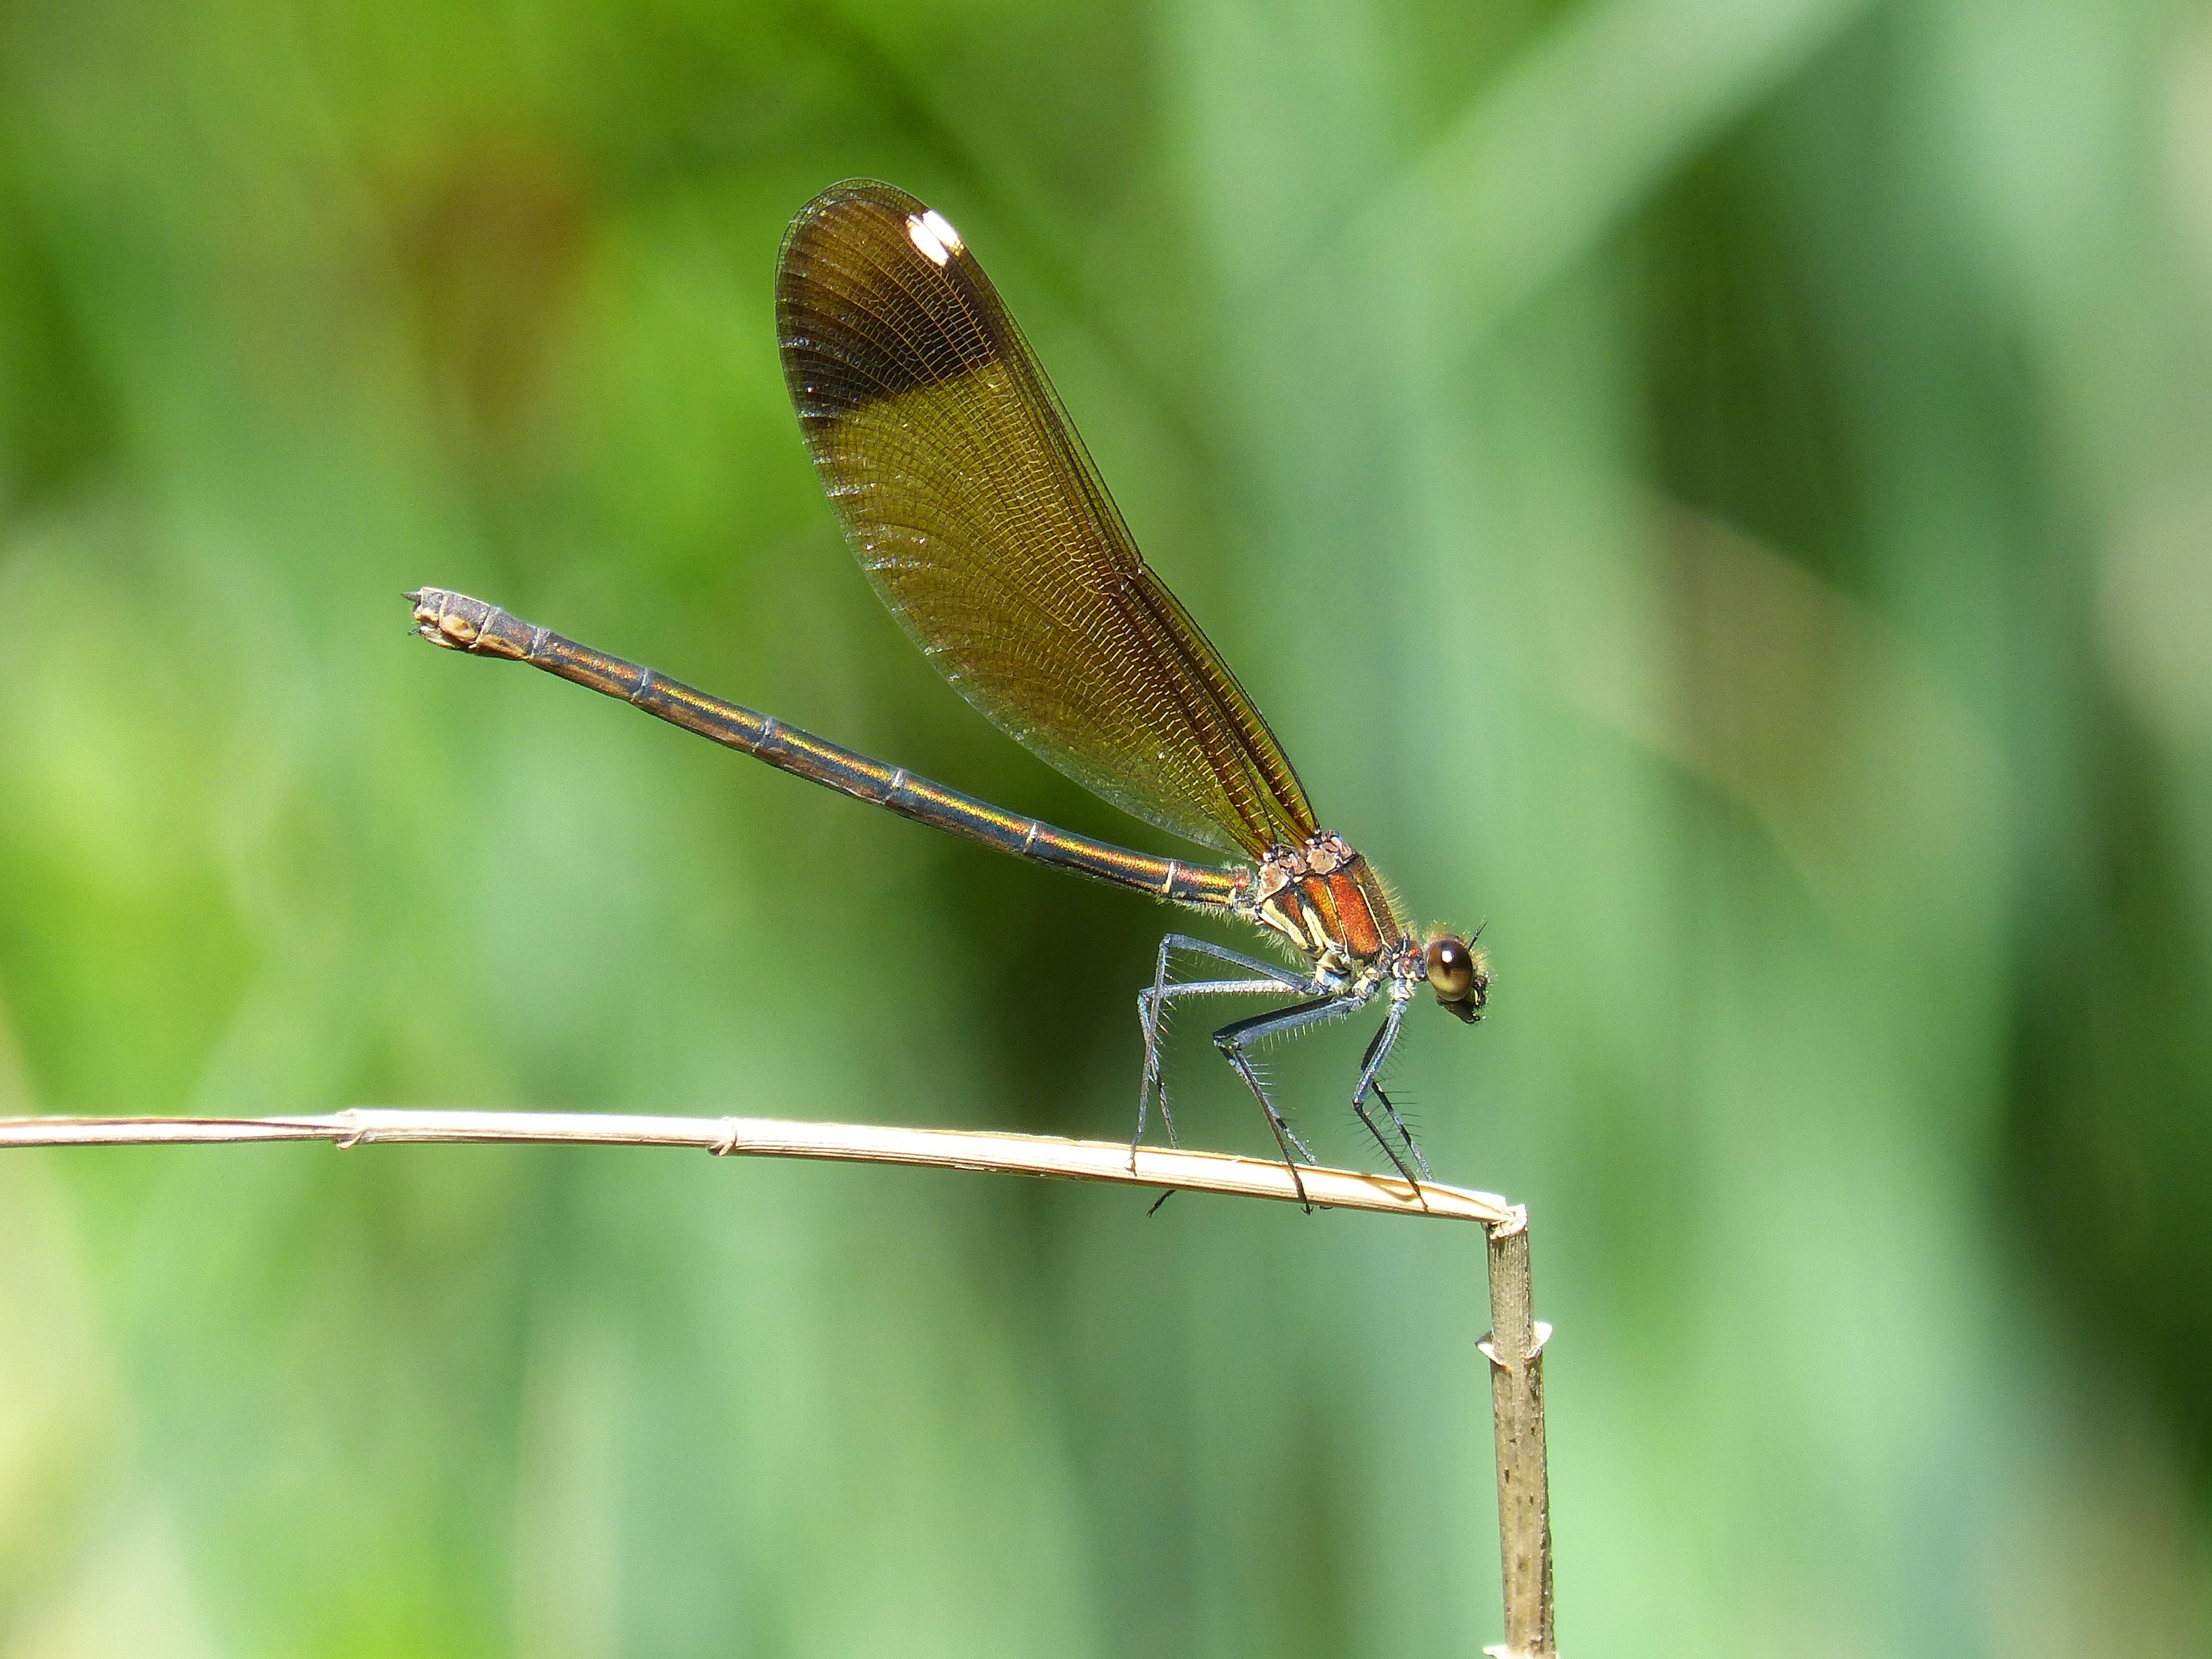
nature, wing, photography, green, insect, fauna, invertebrate, close up, dragonfly, beauty, damselfly, iridescent, macro photography, arthropod, black dragonfly, calopteryx haemorrhoidalis, libella, plant stem, dragonflies and damseflies, lycaenid, net winged insects